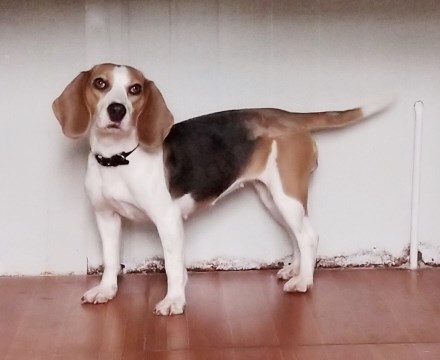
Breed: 276-n000113-beagle